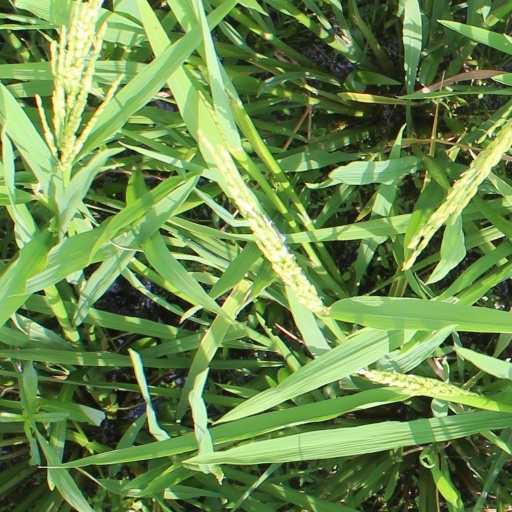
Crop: rice